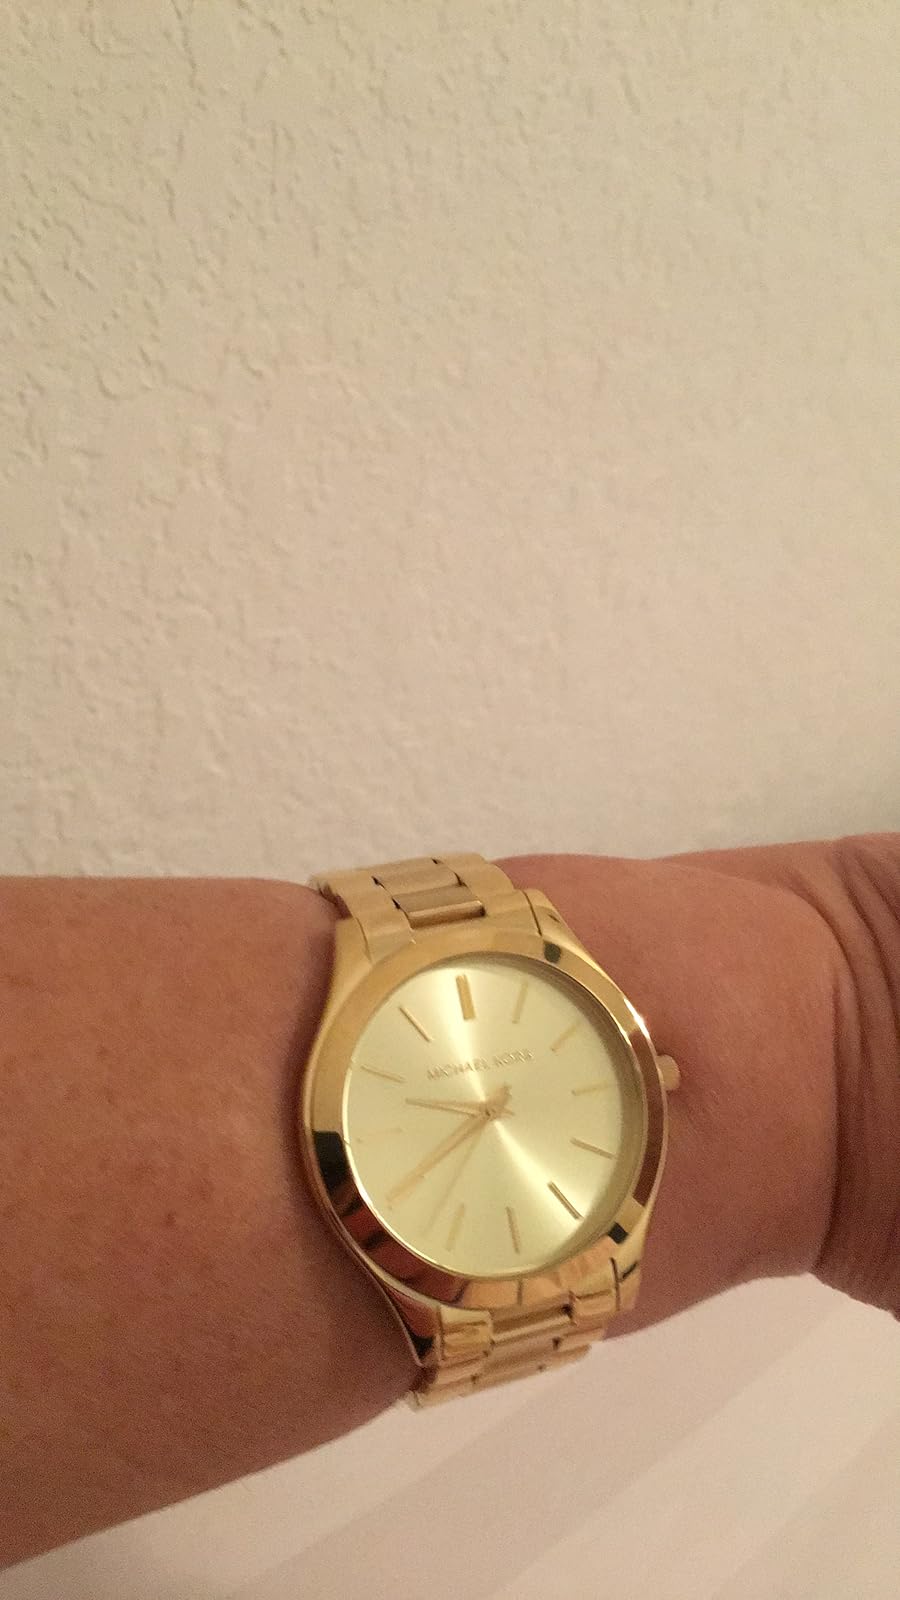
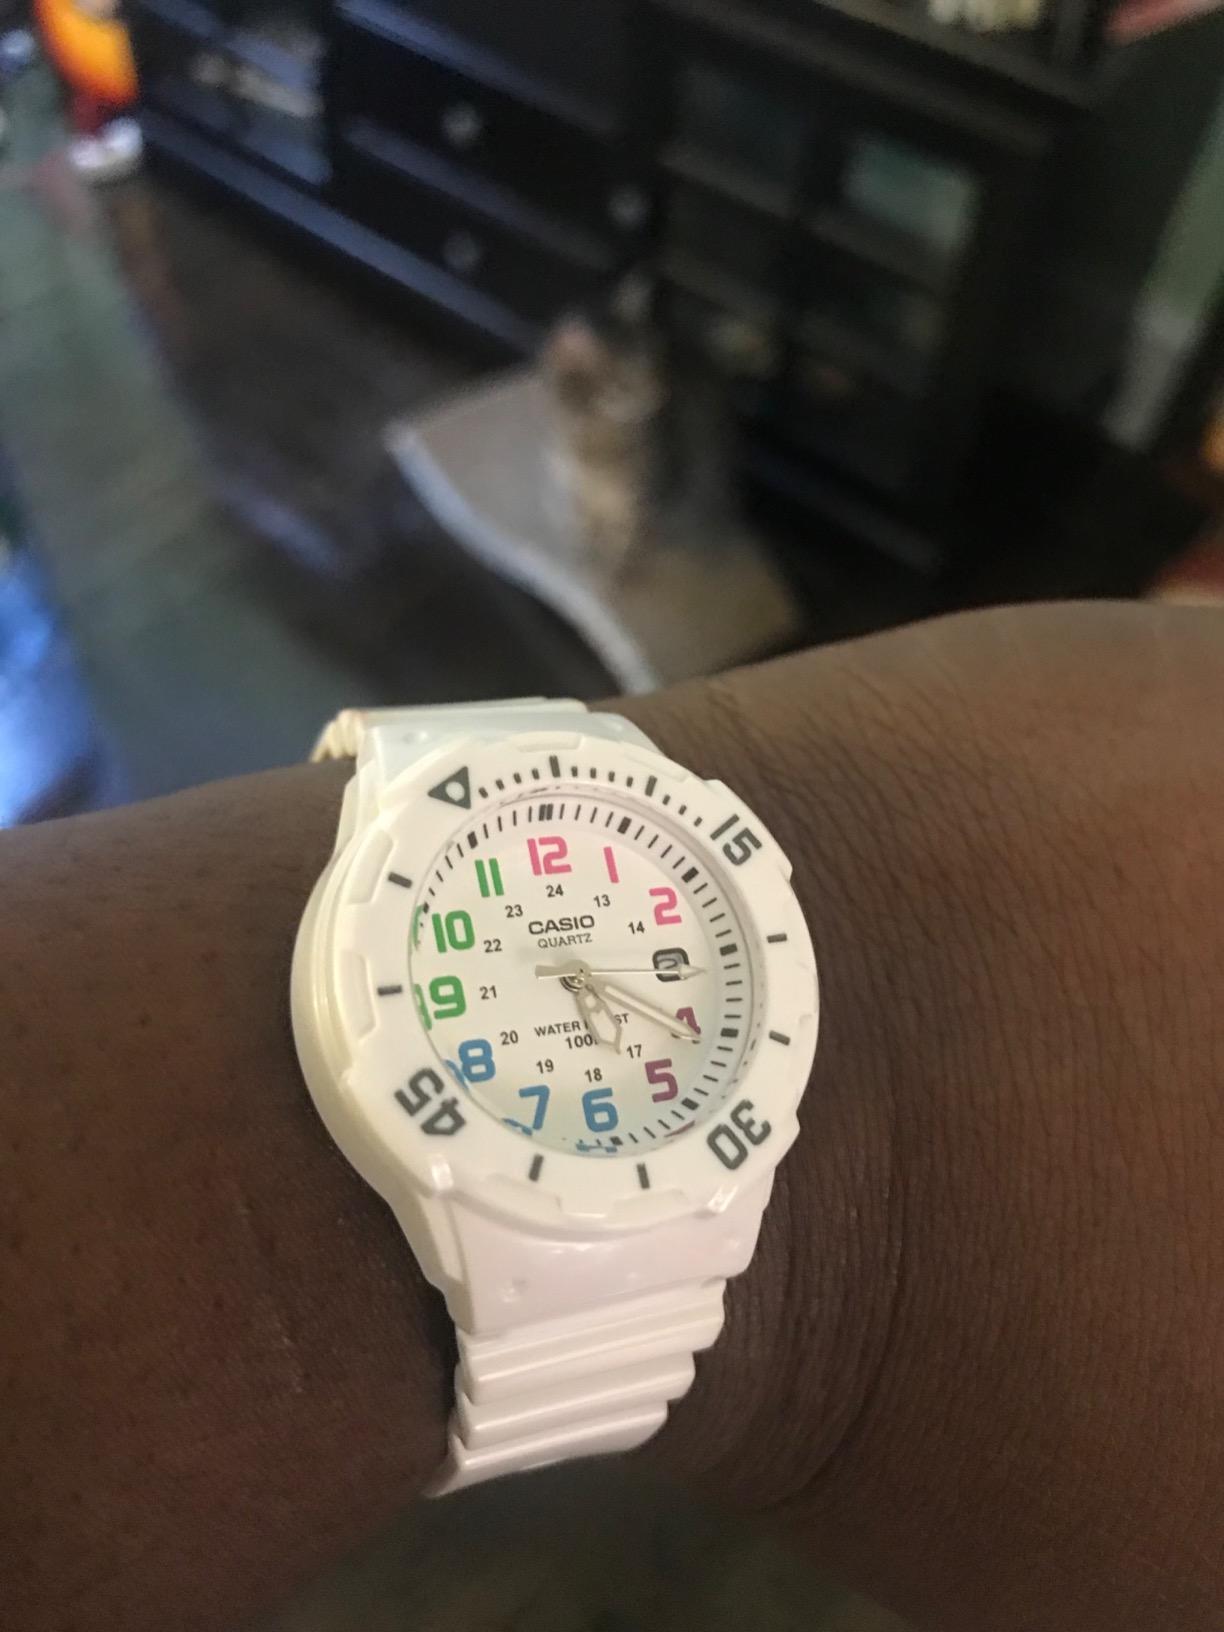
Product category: accessories_watch
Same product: no